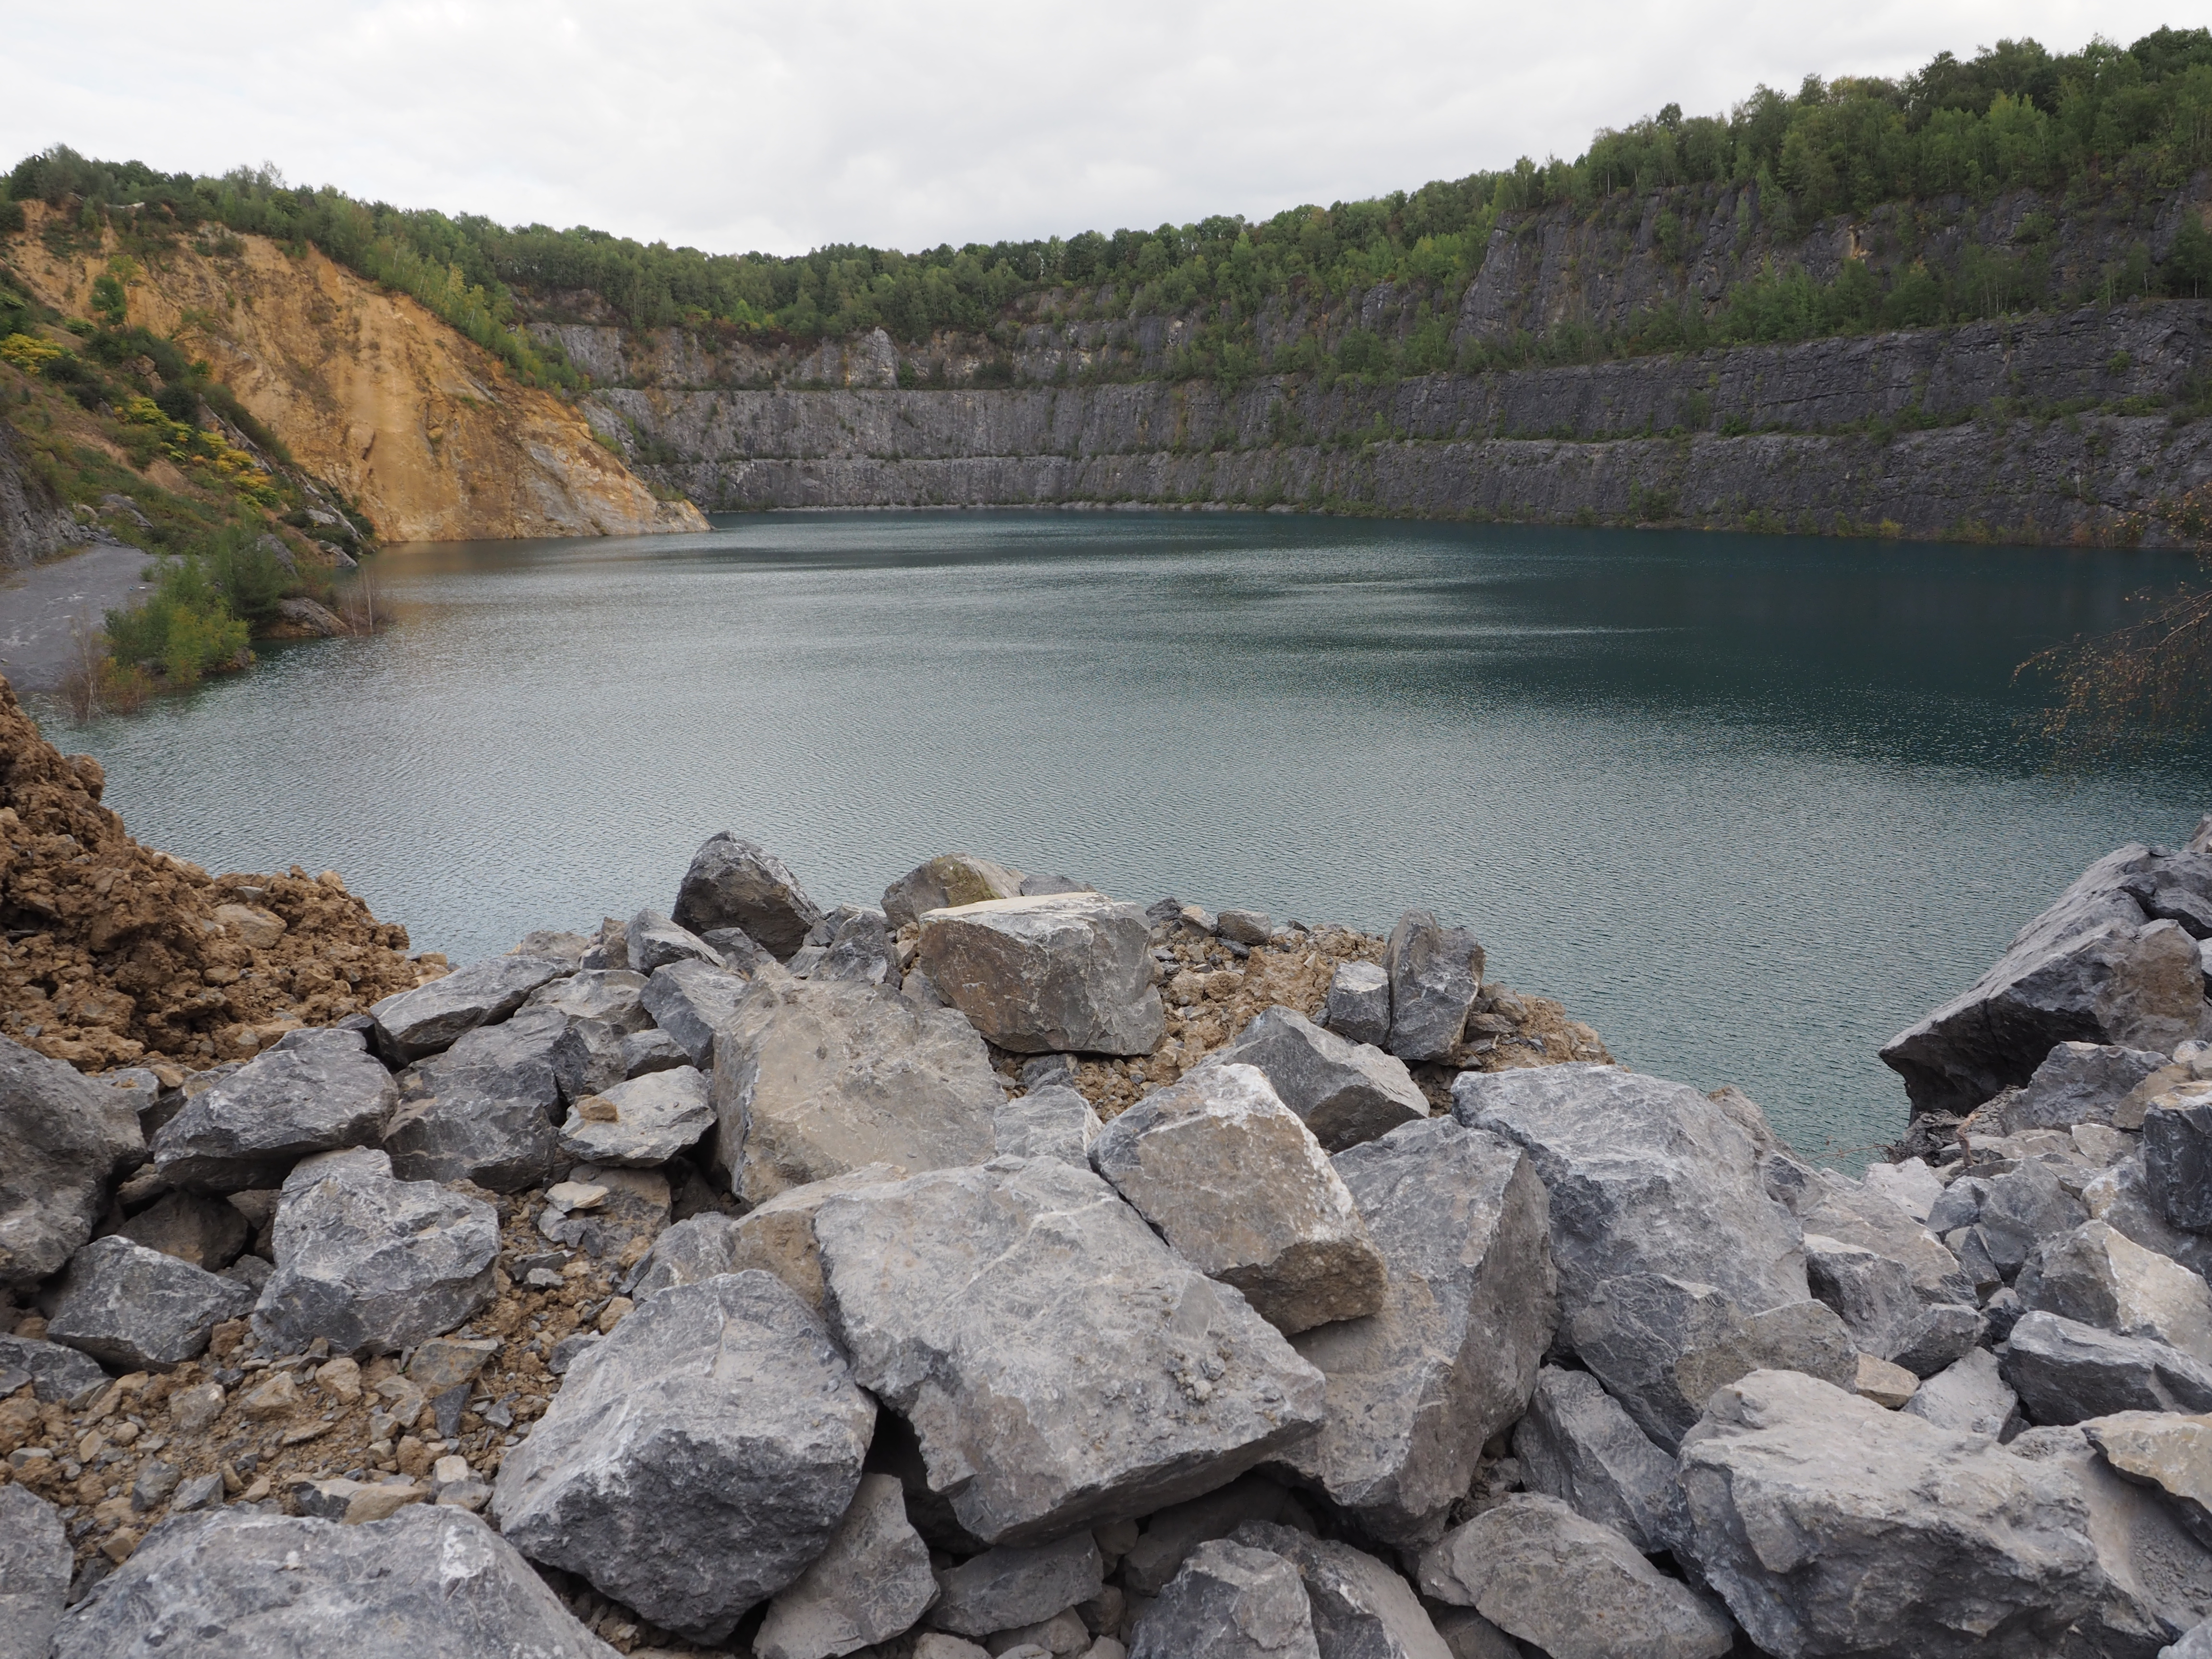
limestone quarry, quarry, body of water, water resources, reservoir, water, rock, lake, geological phenomenon, river, bay, crater lake, bedrock, watercourse, cove, tarn, landscape, formation, coast, coastal and oceanic landforms, bank, inlet, national park, state park, vacation, Raised beach, mountain